Religion in Portland, Oregon

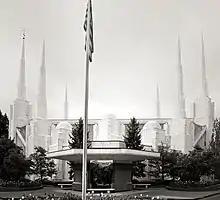
The Portland Oregon Temple of the Church of Jesus Christ of Latter-day Saints

The Portland area is home to multiple Foursquare megachurches, including the megachurch Beaverton Foursquare Church.